2010 WTA Tour Championships

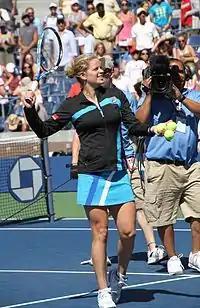
Kim Clijsters won the 2010 US Open

Kim Clijsters began the year by winning the Brisbane International against the returning Justine Henin 6–3, 4–6, 7–6. She claimed her second title of the year at the Sony Ericsson Open, defeating Venus Williams 6–2, 6–1. She missed a large amount of the clay season including the French Open due to torn muscle in her left foot, which she sustained in Belgium's Fed Cup match against Estonia. At the Western & Southern Financial Group Women's Open she defeated Maria Sharapova in the final 2–6, 7–6, 6–2 after saving match points in a rain-delayed final. In the grand slams, at the Australian Open Clijsters lost in the third round to Nadia Petrova in the worst loss of her career, losing 6–0, 6–1. At the Wimbledon Championships, Clijsters lost to Vera Zvonareva in the quarterfinals for the first time 3–6, 6–4, 6–2. The Belgian then took her winning streak at the US Open to 21 match wins after defeating Vera Zvonareva 6–2, 6–1 in the final. She competed in her 7th Year-end Championships after winning it twice in 2002 and 2003.